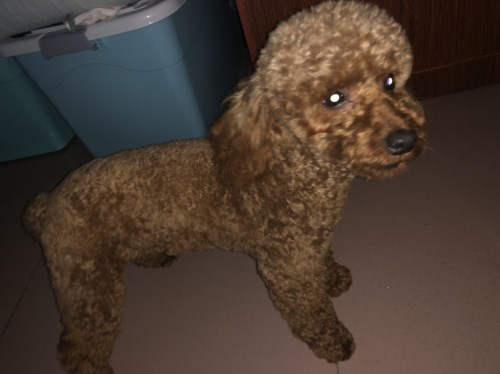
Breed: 7449-n000128-teddy